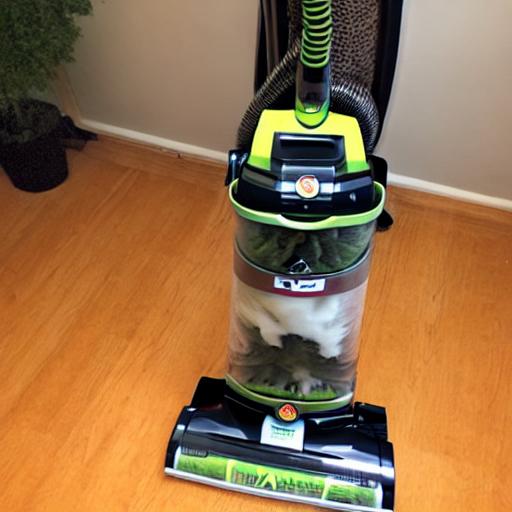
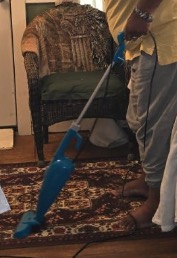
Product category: items_vacuum
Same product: no